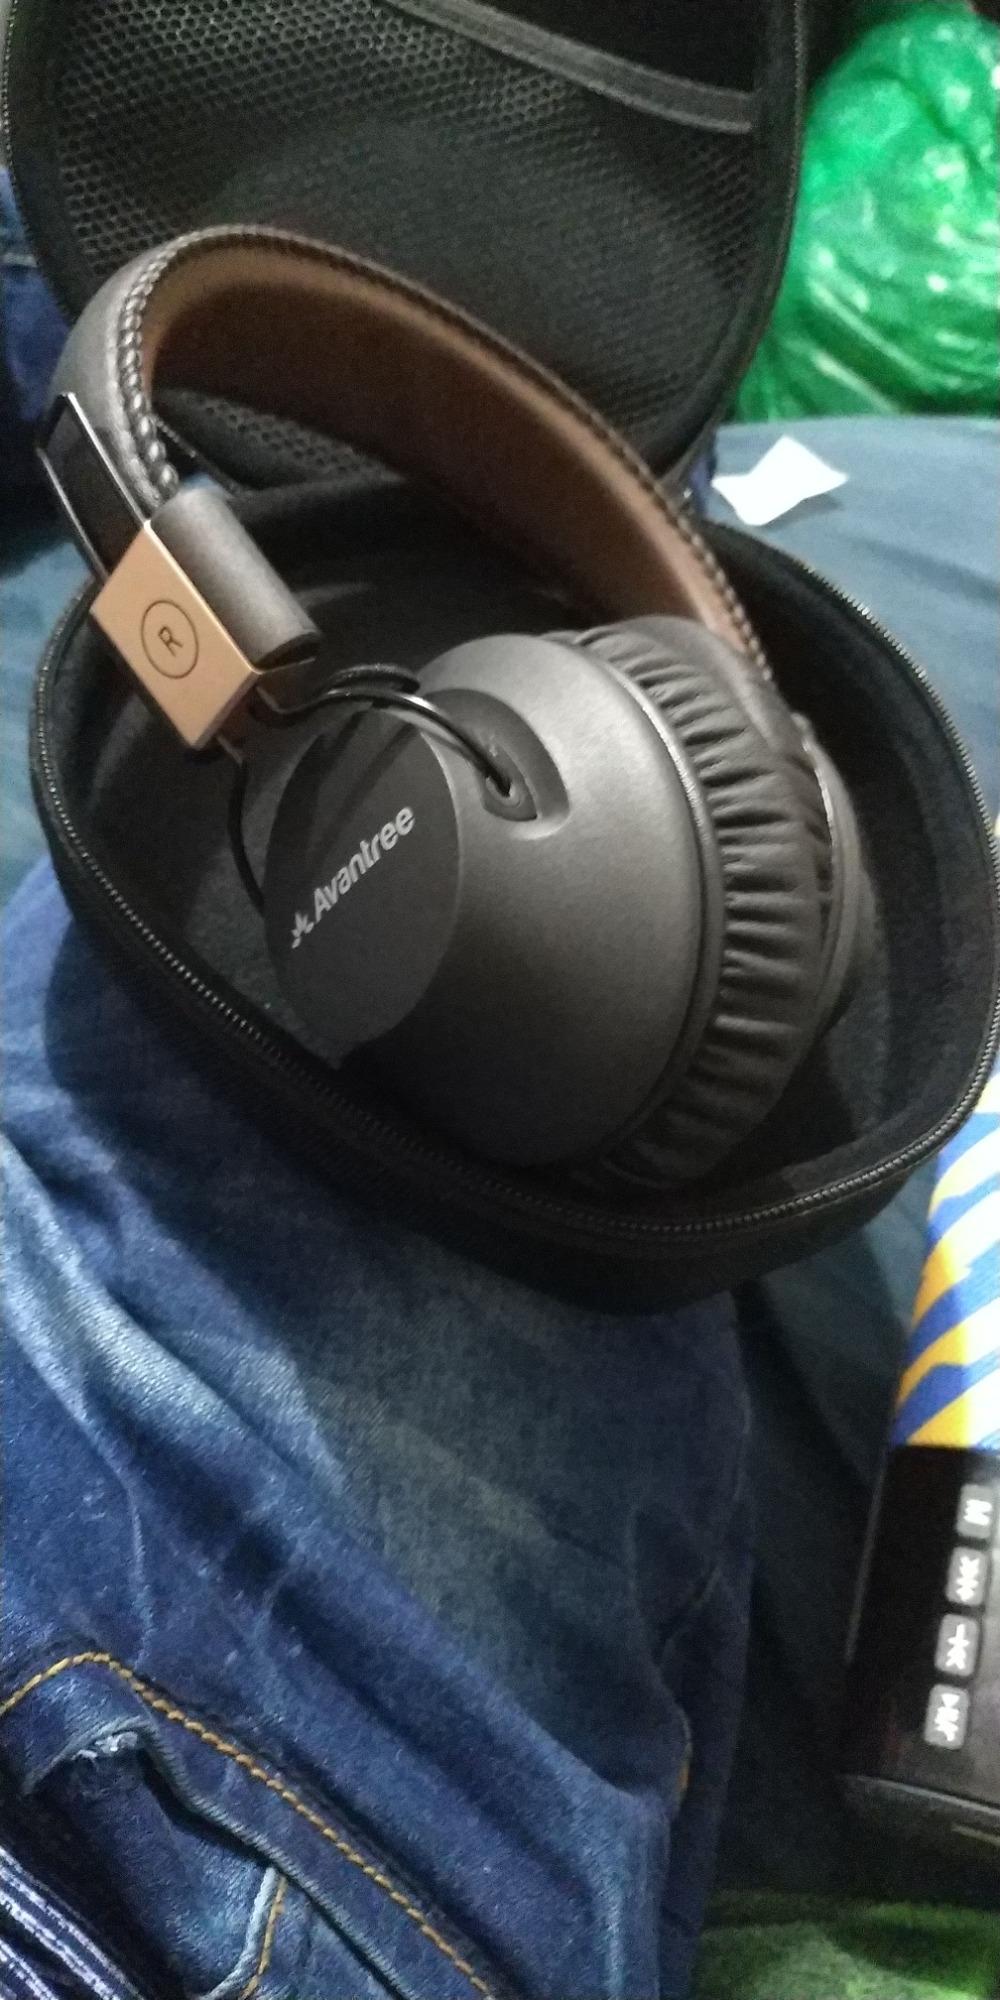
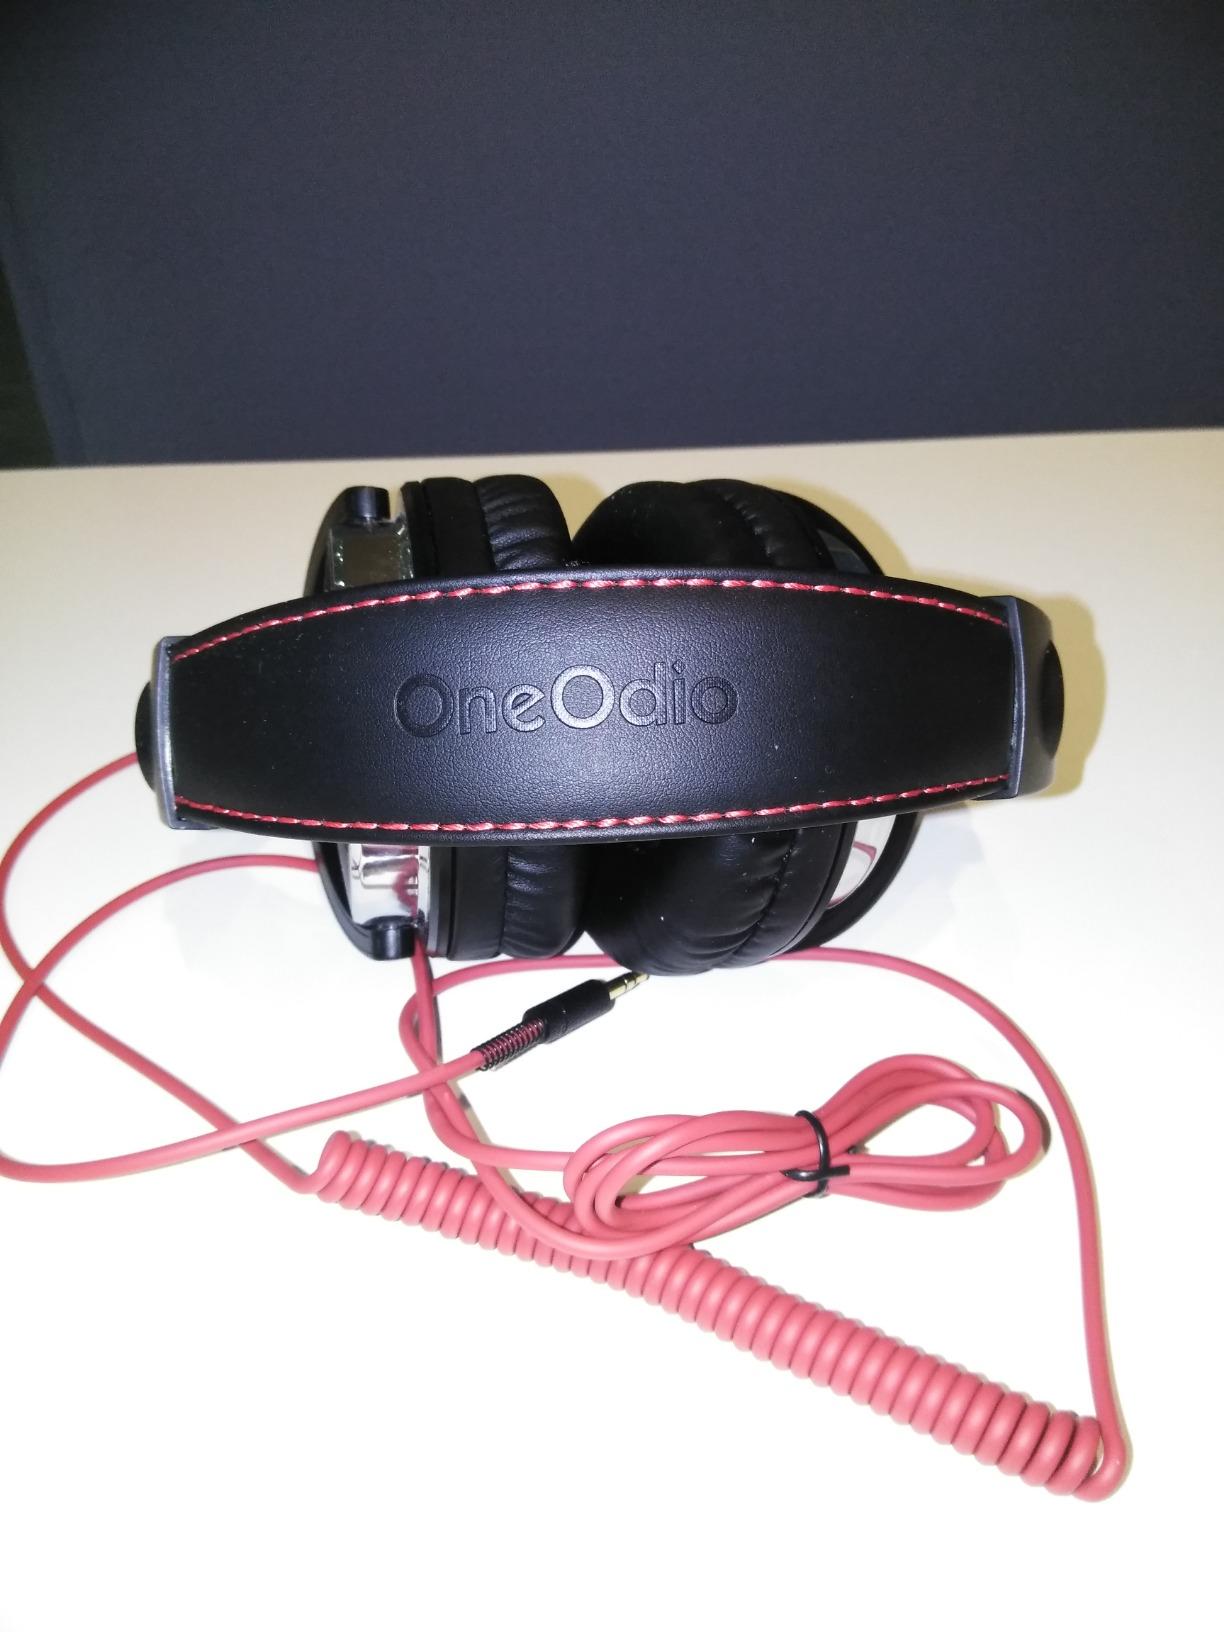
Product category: headphones
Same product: no